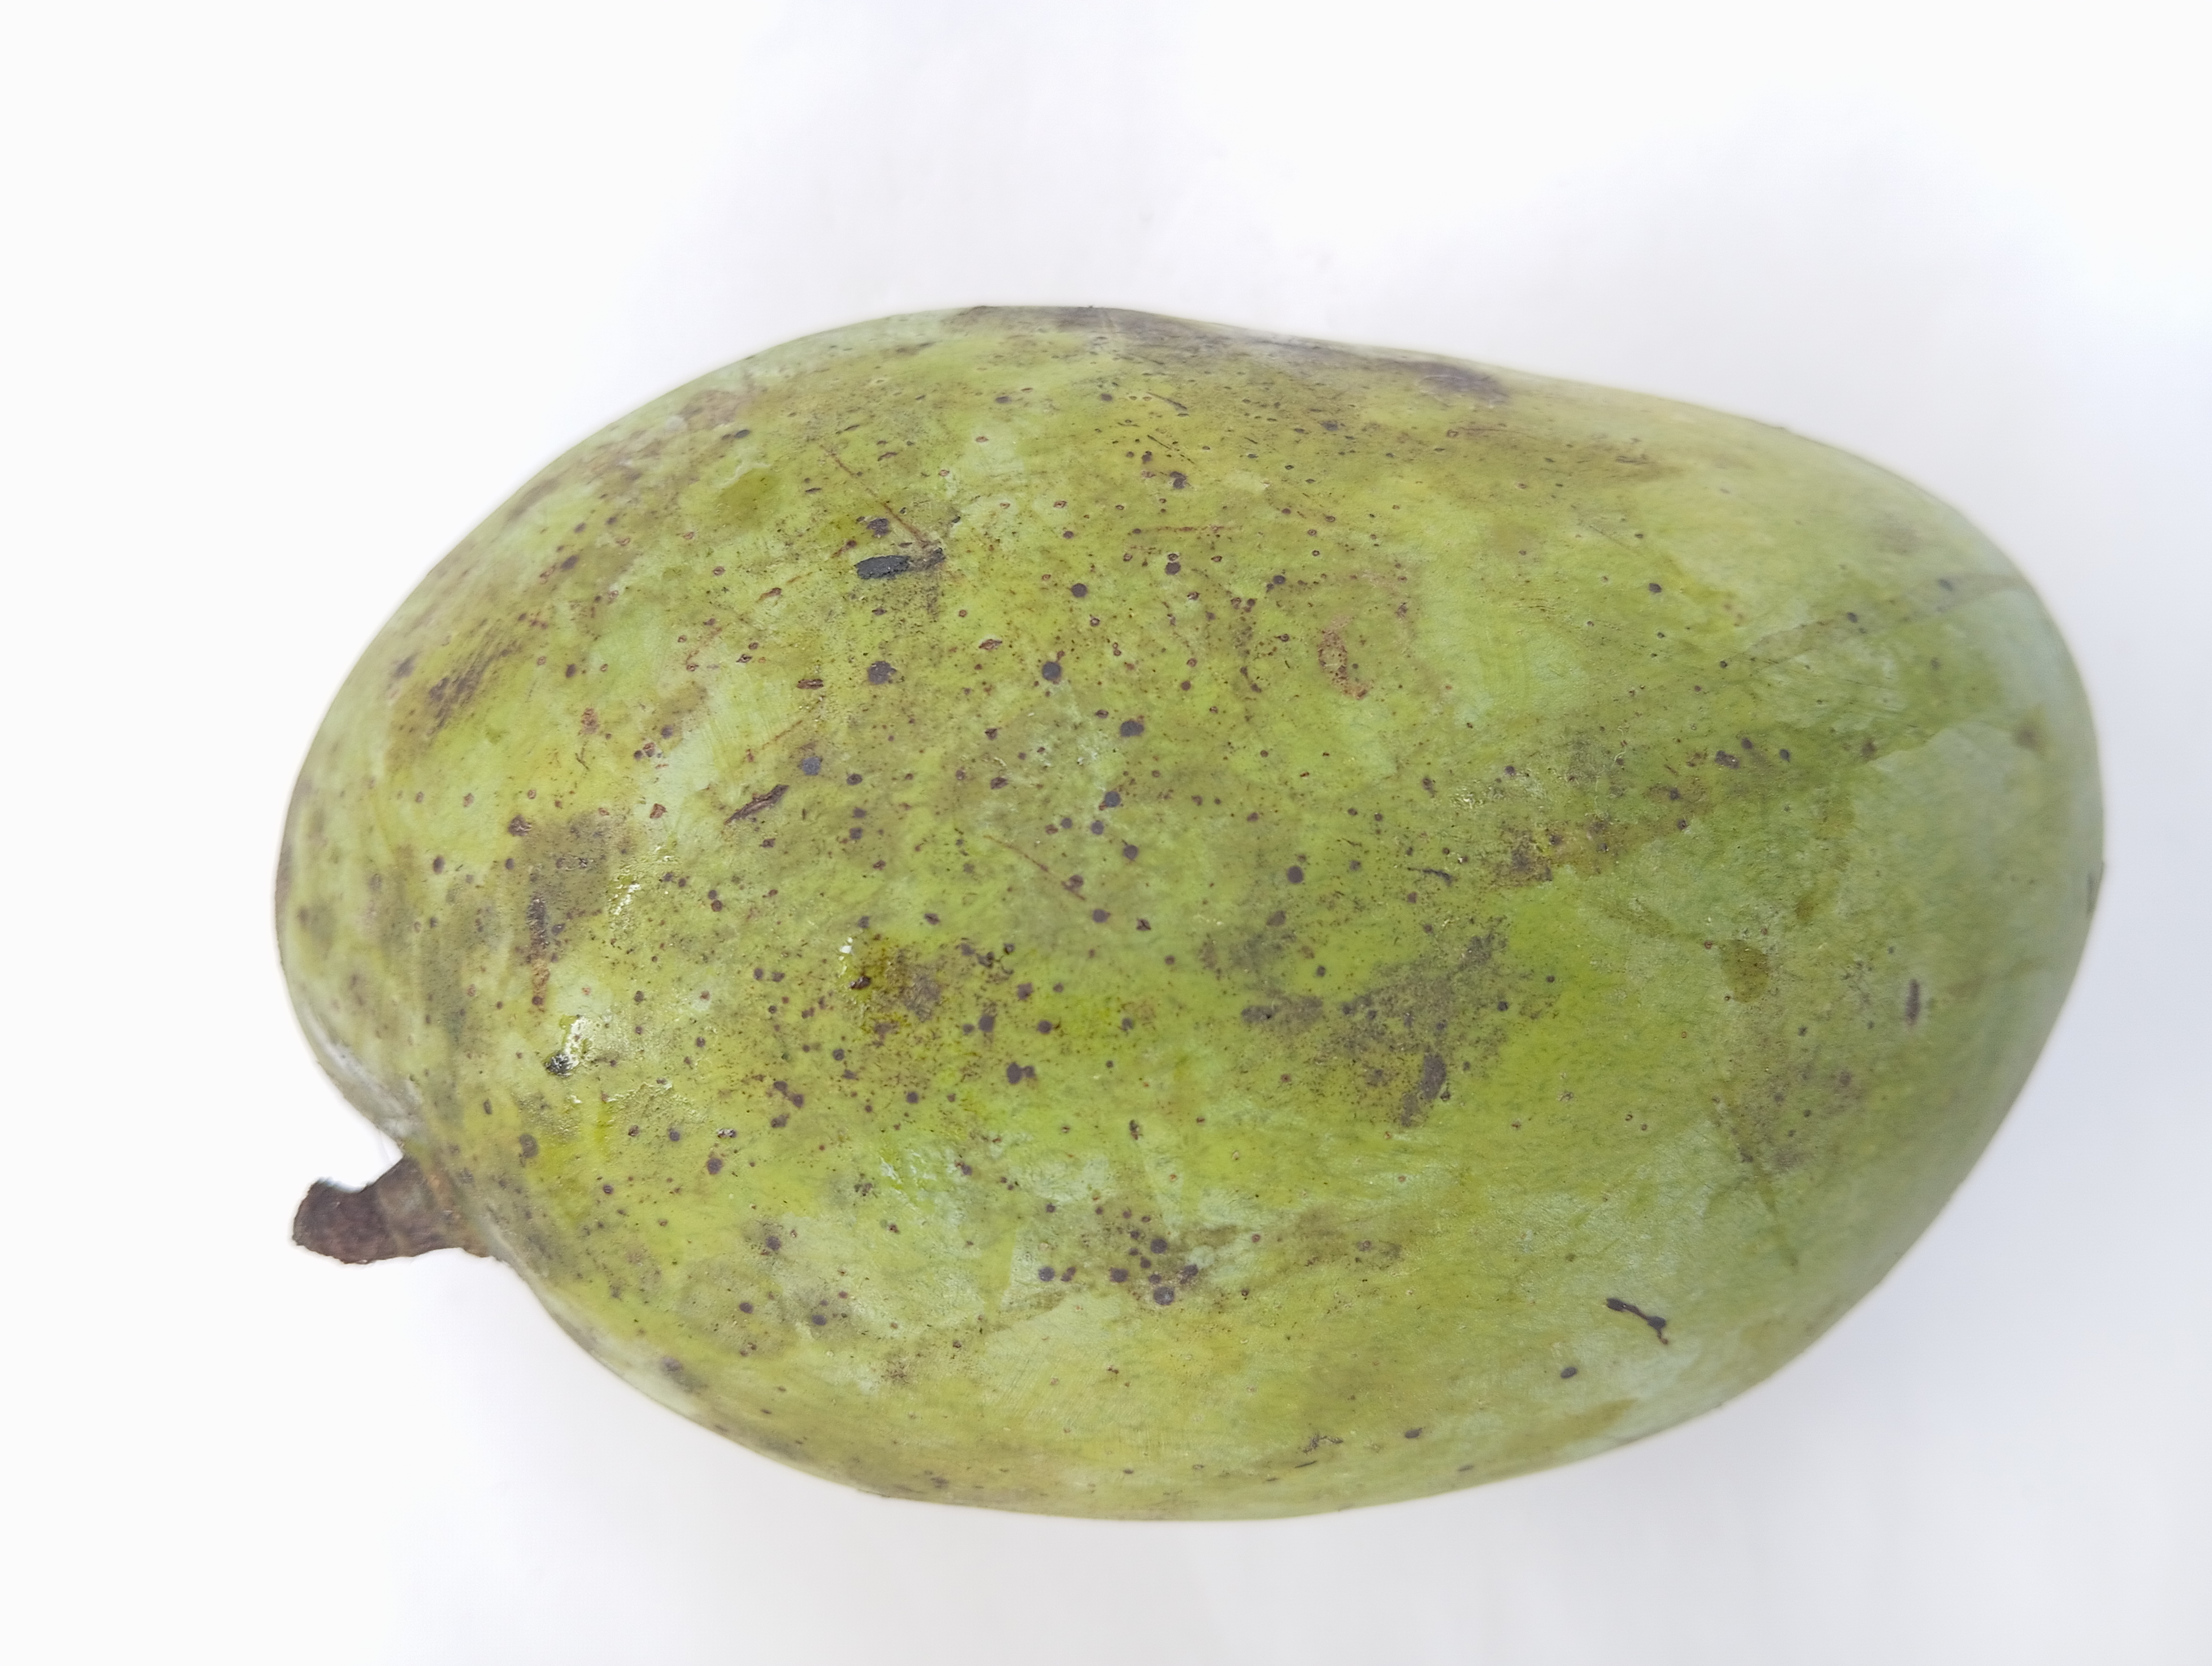
Mango variety: Fazli